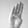
ASL letter: B